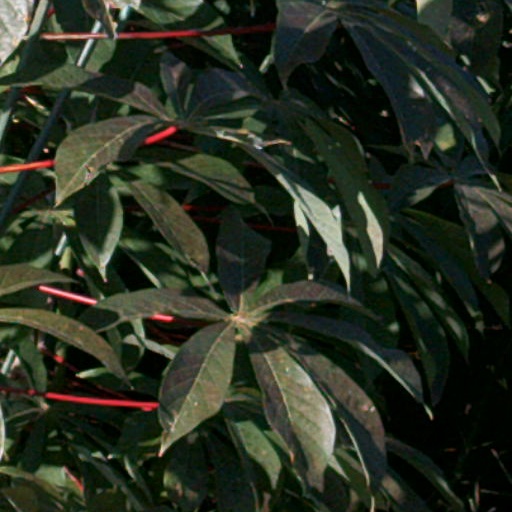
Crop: cassava